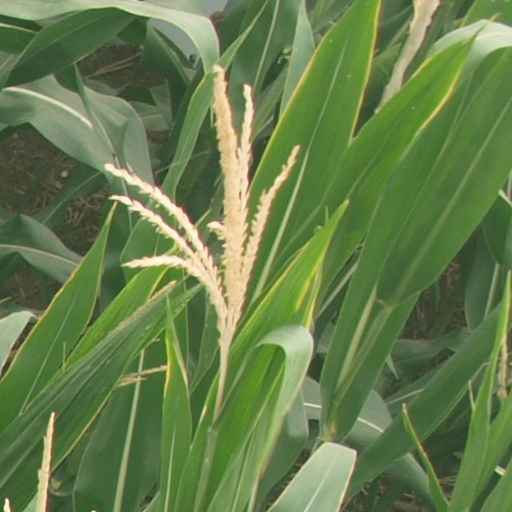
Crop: maize; corn